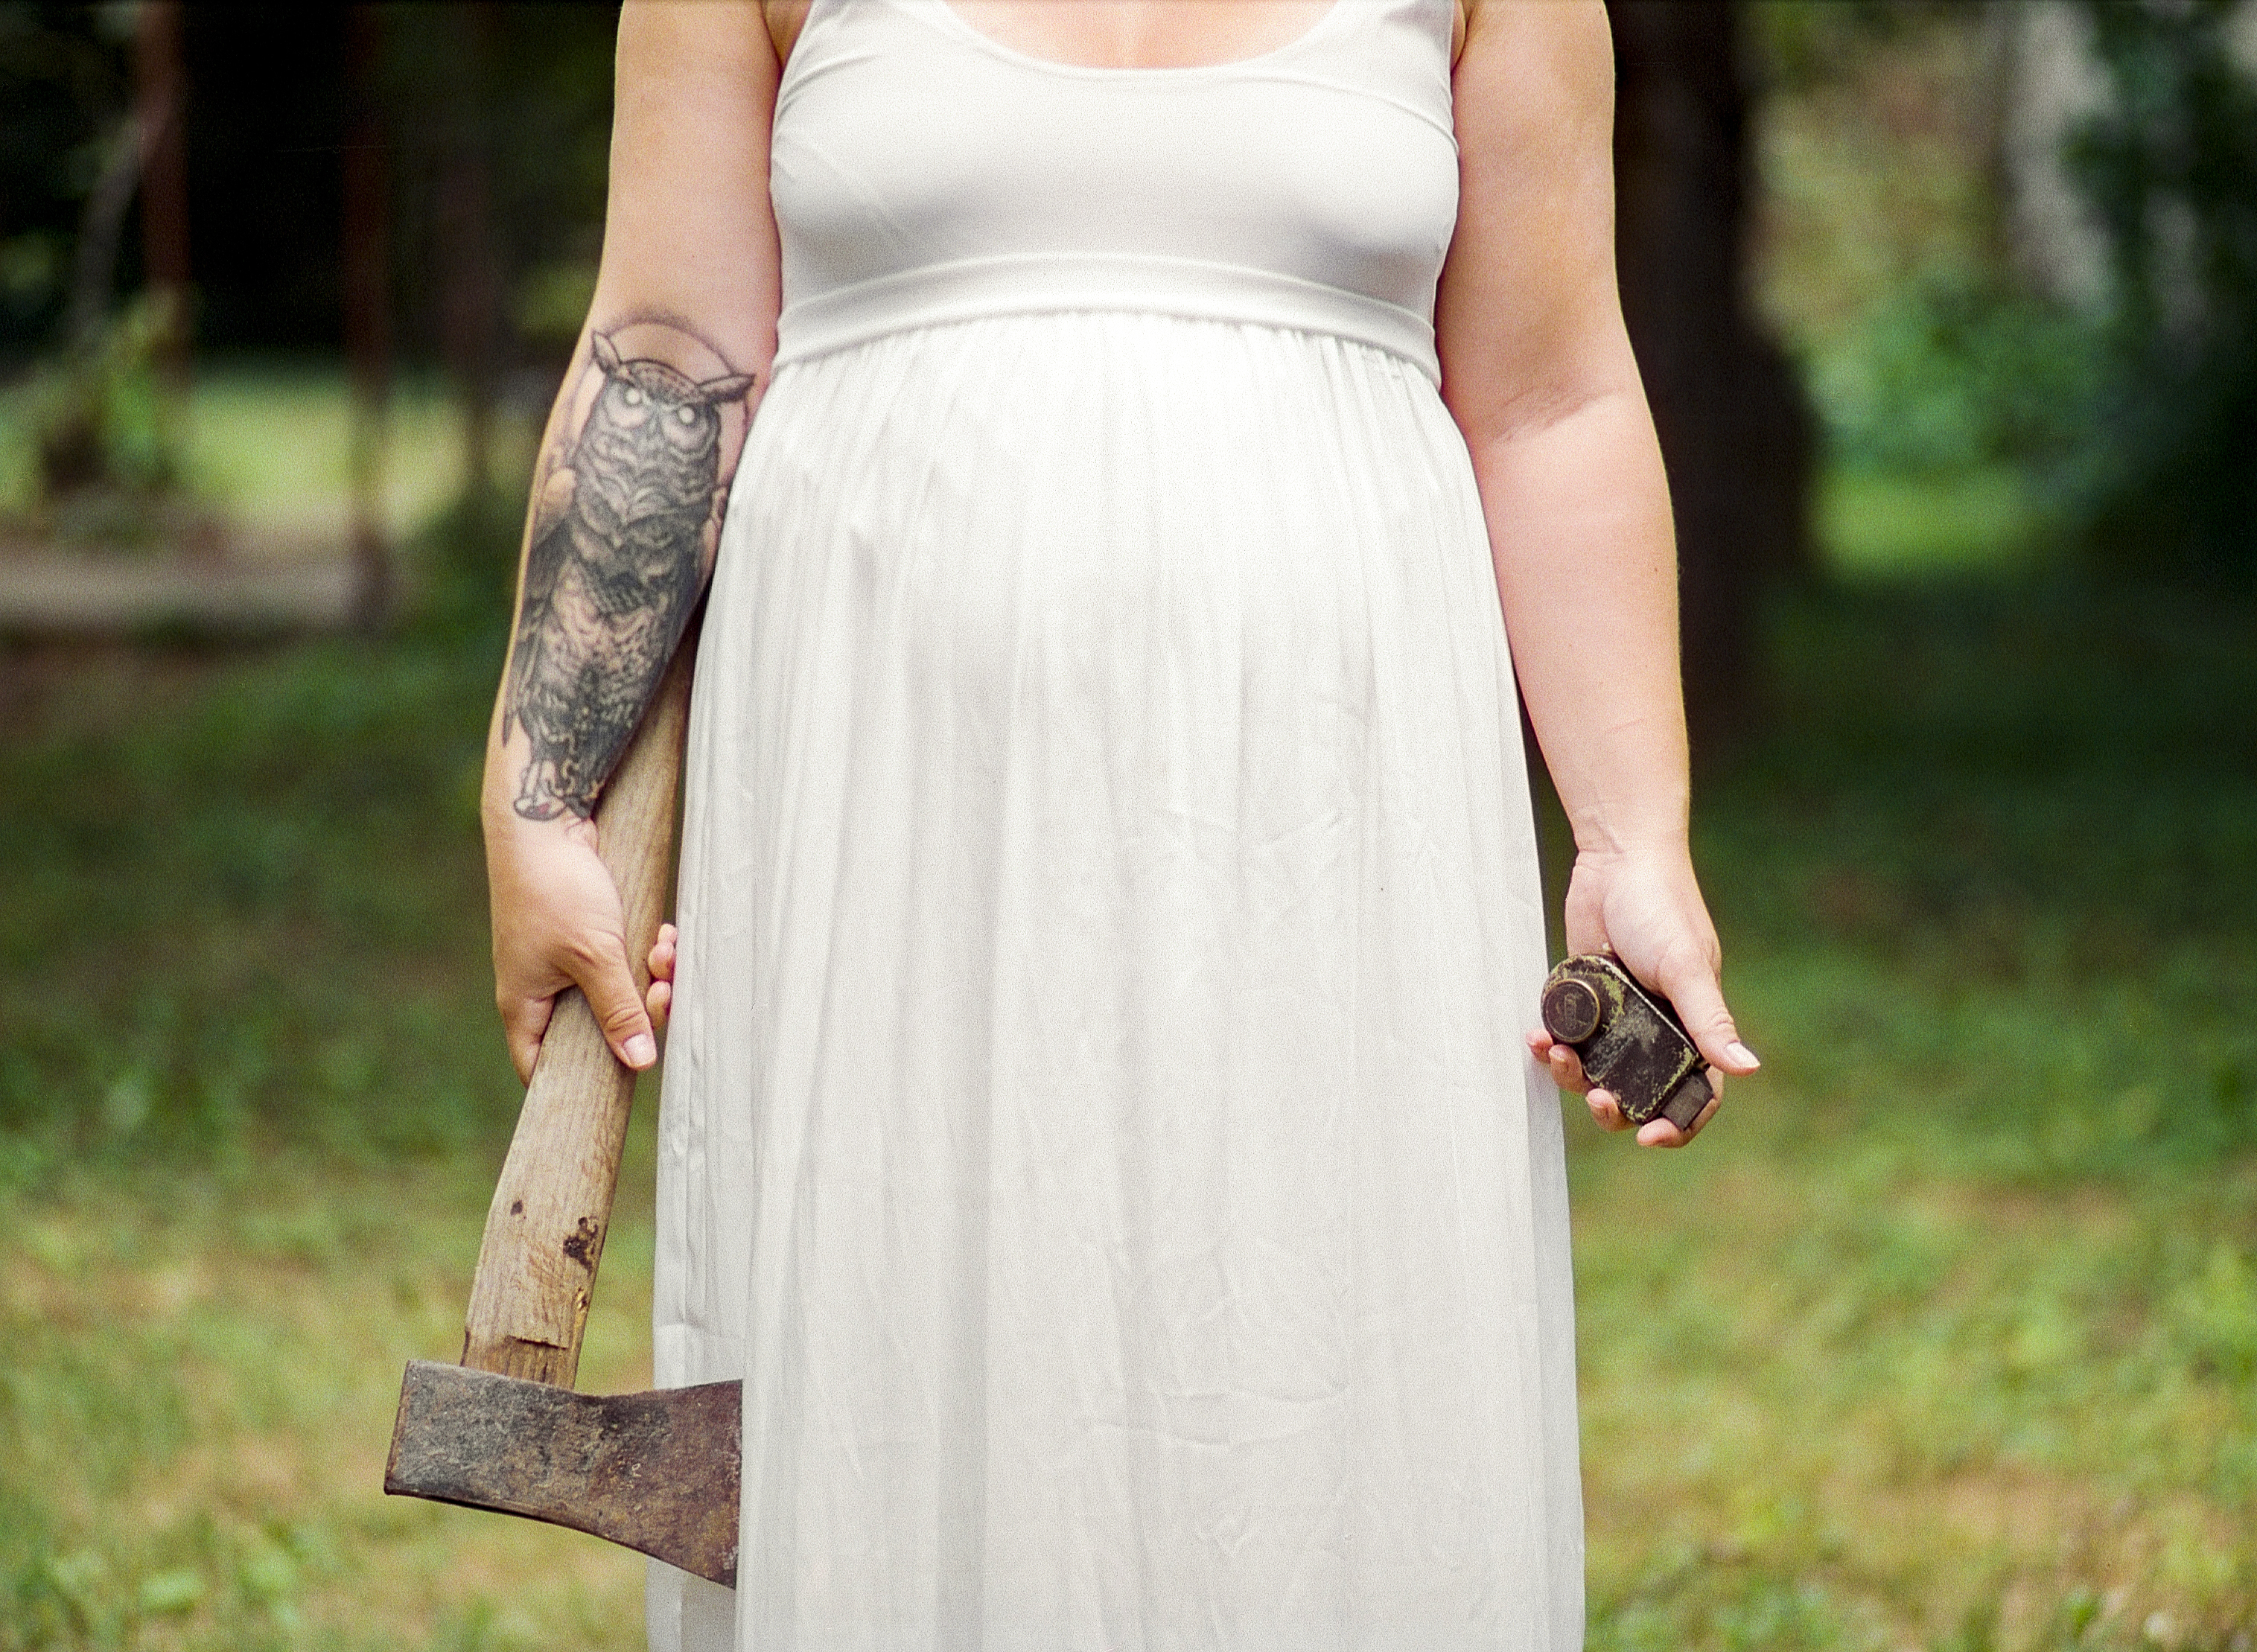
girl, woman, white, spooky, portrait, spring, tattoo, canon, fashion, clothing, wedding dress, bride, axe, eos, without, dress, head, pregnant, 85mm, 3, f18, cinestill, 50d, gown, abdomen, photo shoot, formal wear, bridal clothing